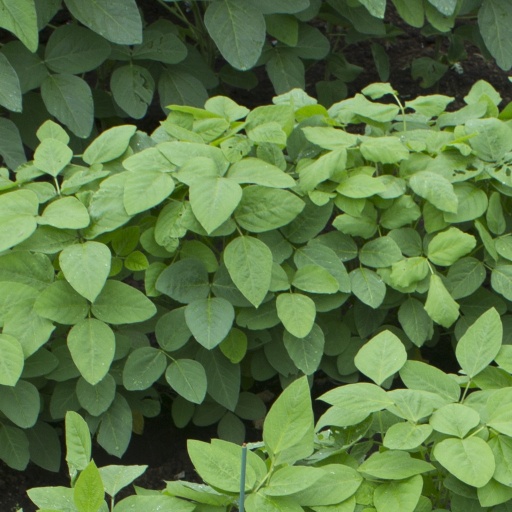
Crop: soybean